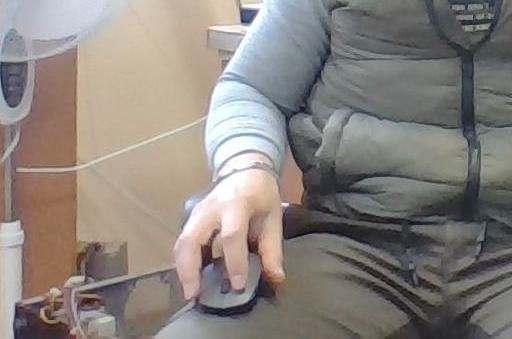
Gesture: no_gesture